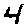
Label: 4